Katharina Wolpe

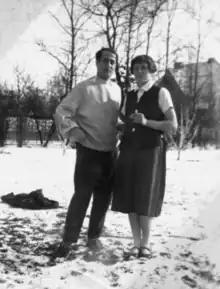
Katherina Wolpe's parents, Stefan and Ola, in 1927

Wolpe was born in Grinzing, Vienna in 1931. Her parents were both Jews. They had married in 1927 but by the time Katherina was born they were living separately. Her father Stefan Wolpe was a composer and her mother Ola (née Okuniewska) was a painter born in Czechoslovakia.